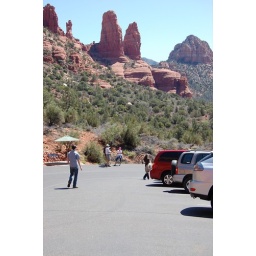
Sedona red rocks - and Brian and Ellie walking to the car (we were in and out of the car a lot)